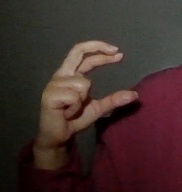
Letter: thal